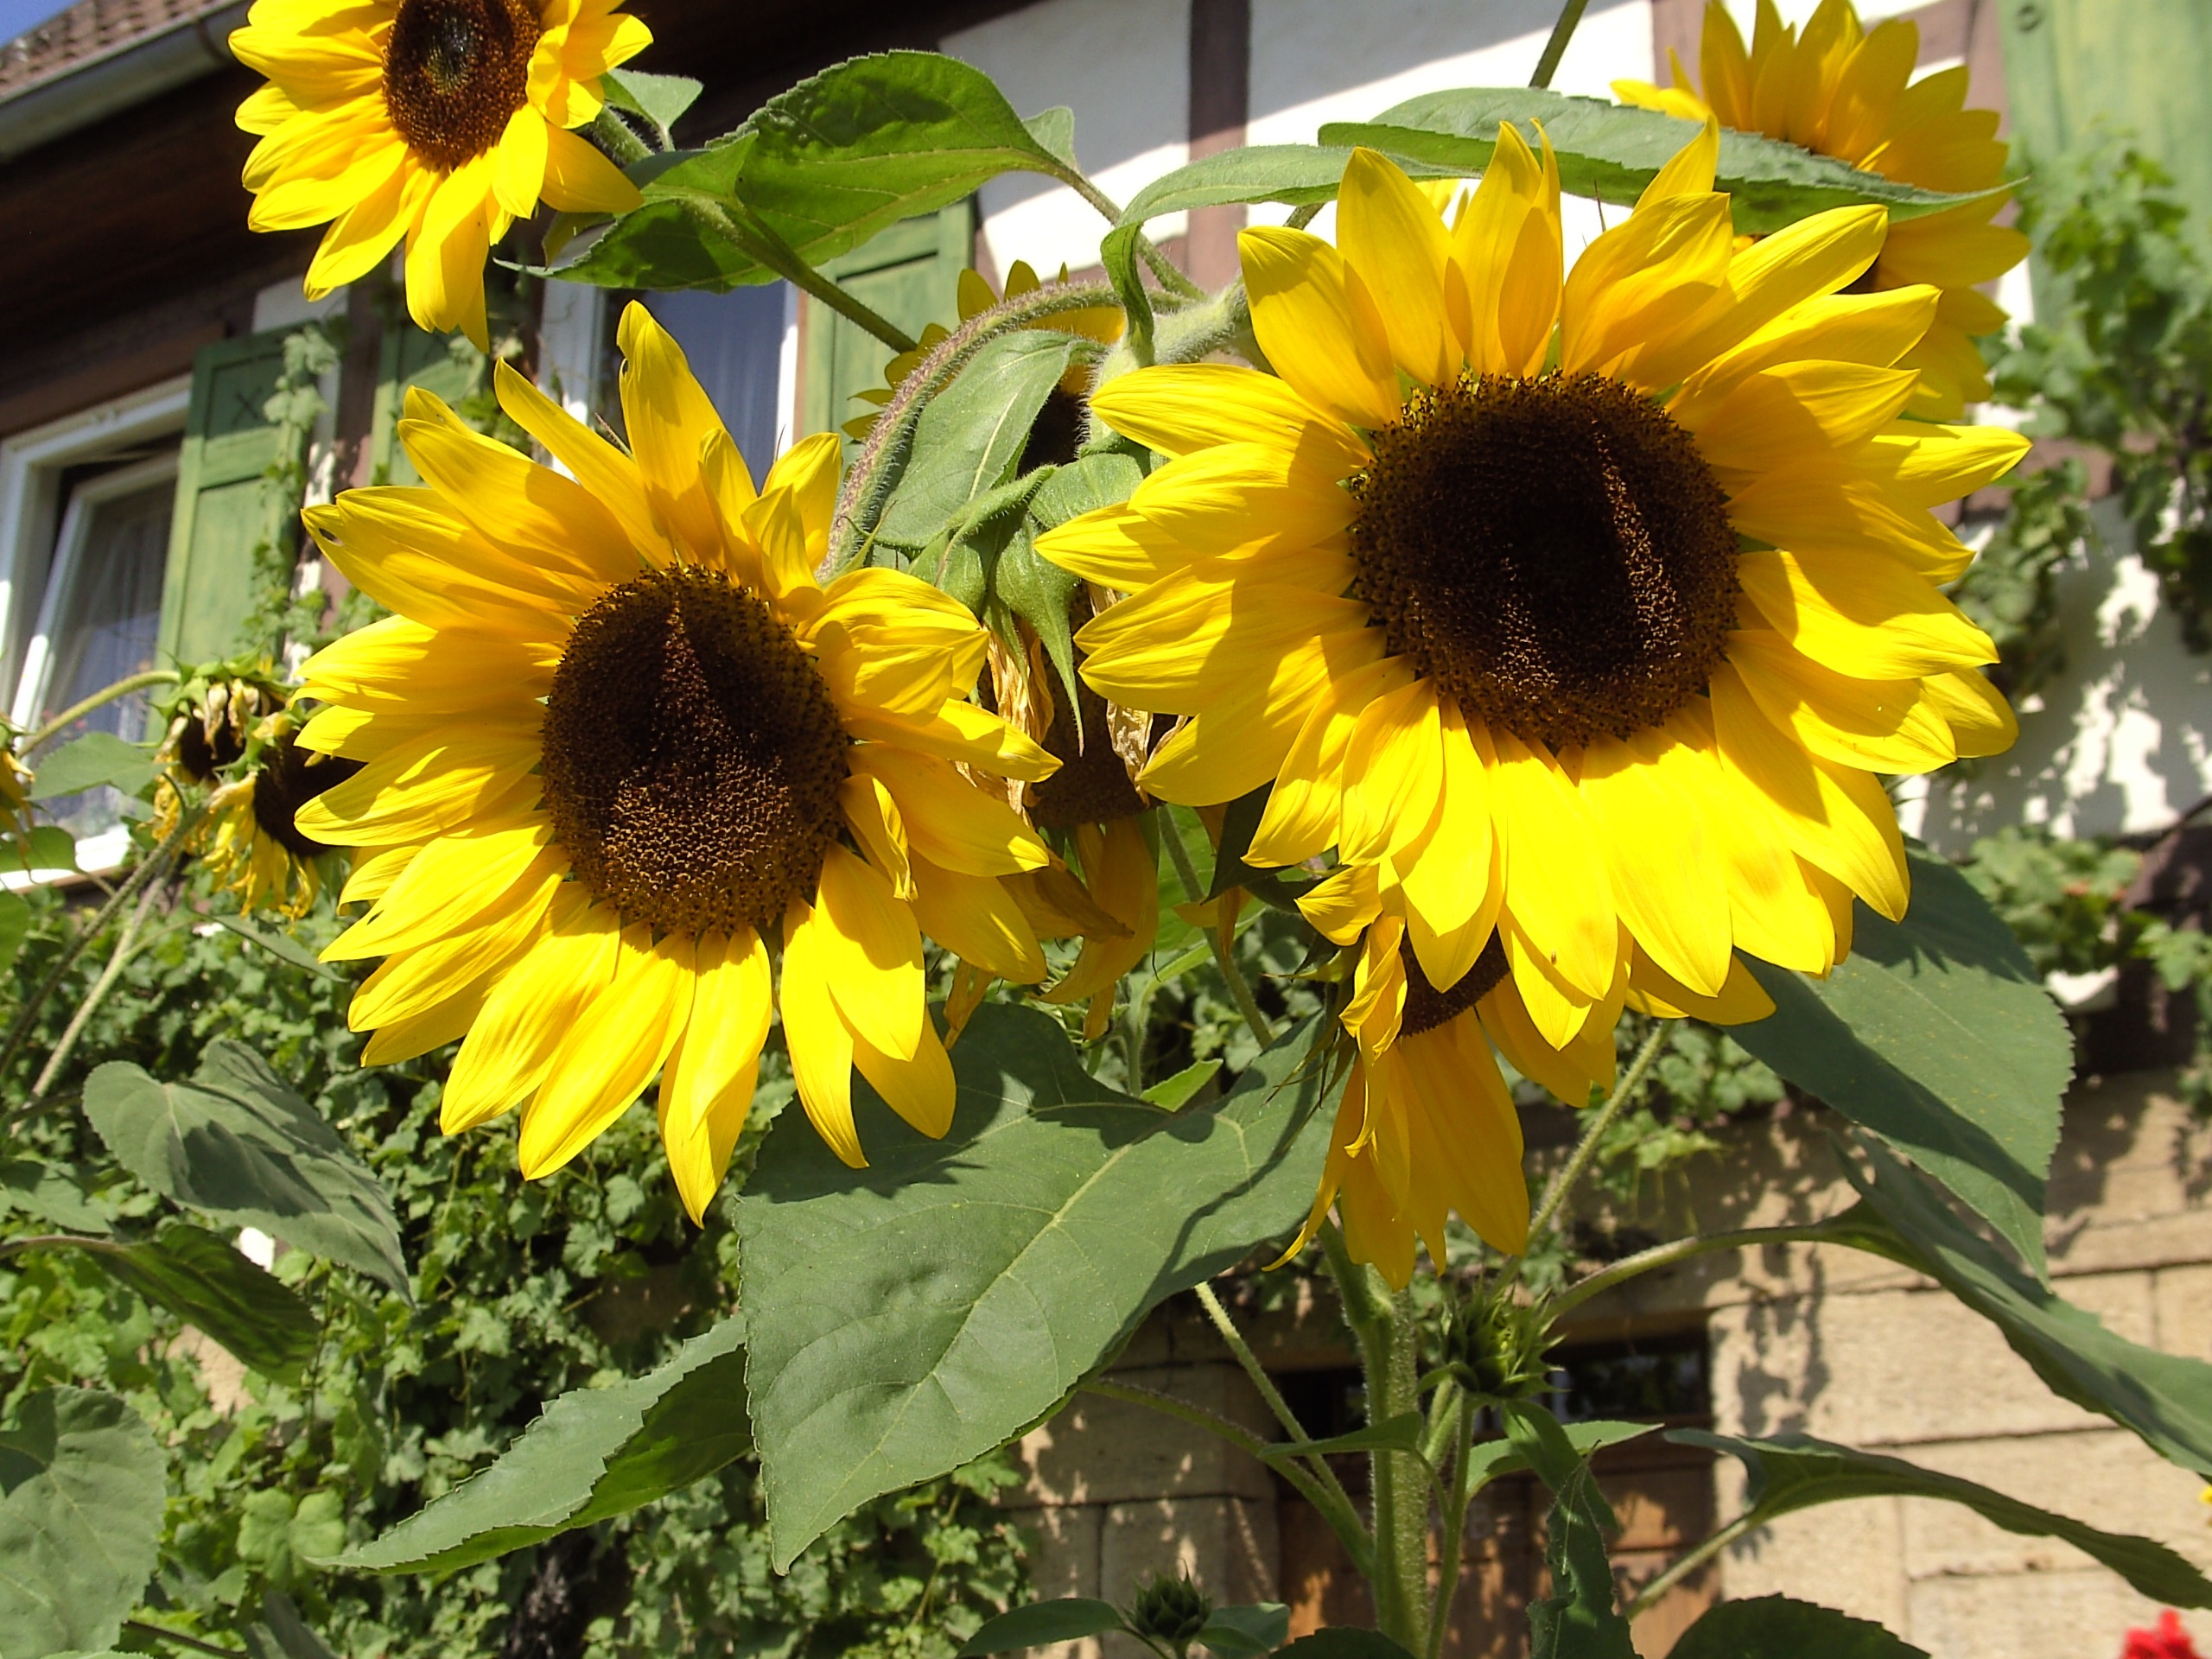
nature, blossom, plant, field, flower, bloom, summer, produce, yellow, garden, sunflower, sun flower, vegetarian food, floristry, flowering plant, daisy family, asterales, sunflower seed, annual plant, land plant